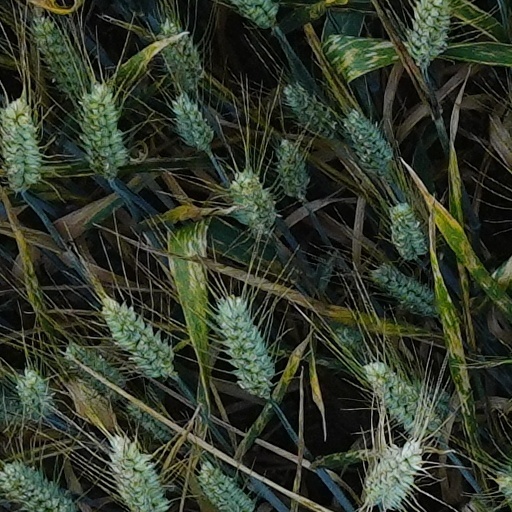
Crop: wheat